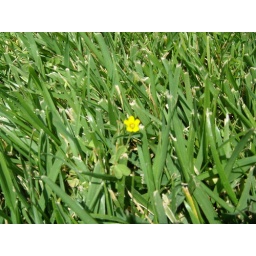
the tiny flower in the field of grass